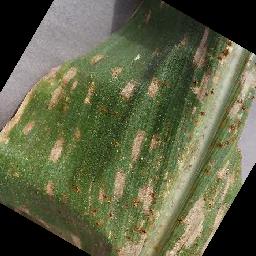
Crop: corn
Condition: (maize)_cercospora_spot_gray_spot